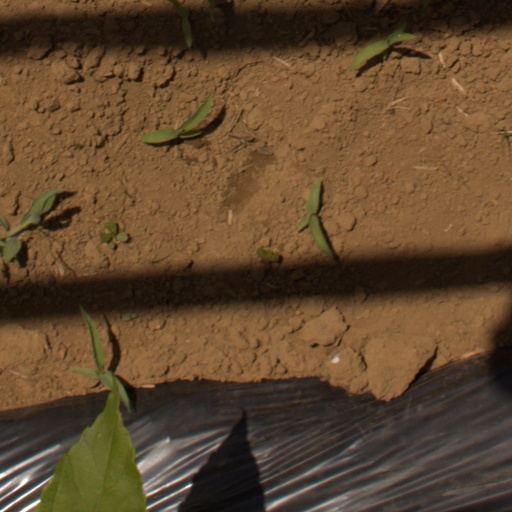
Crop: Jerusalem artichoke